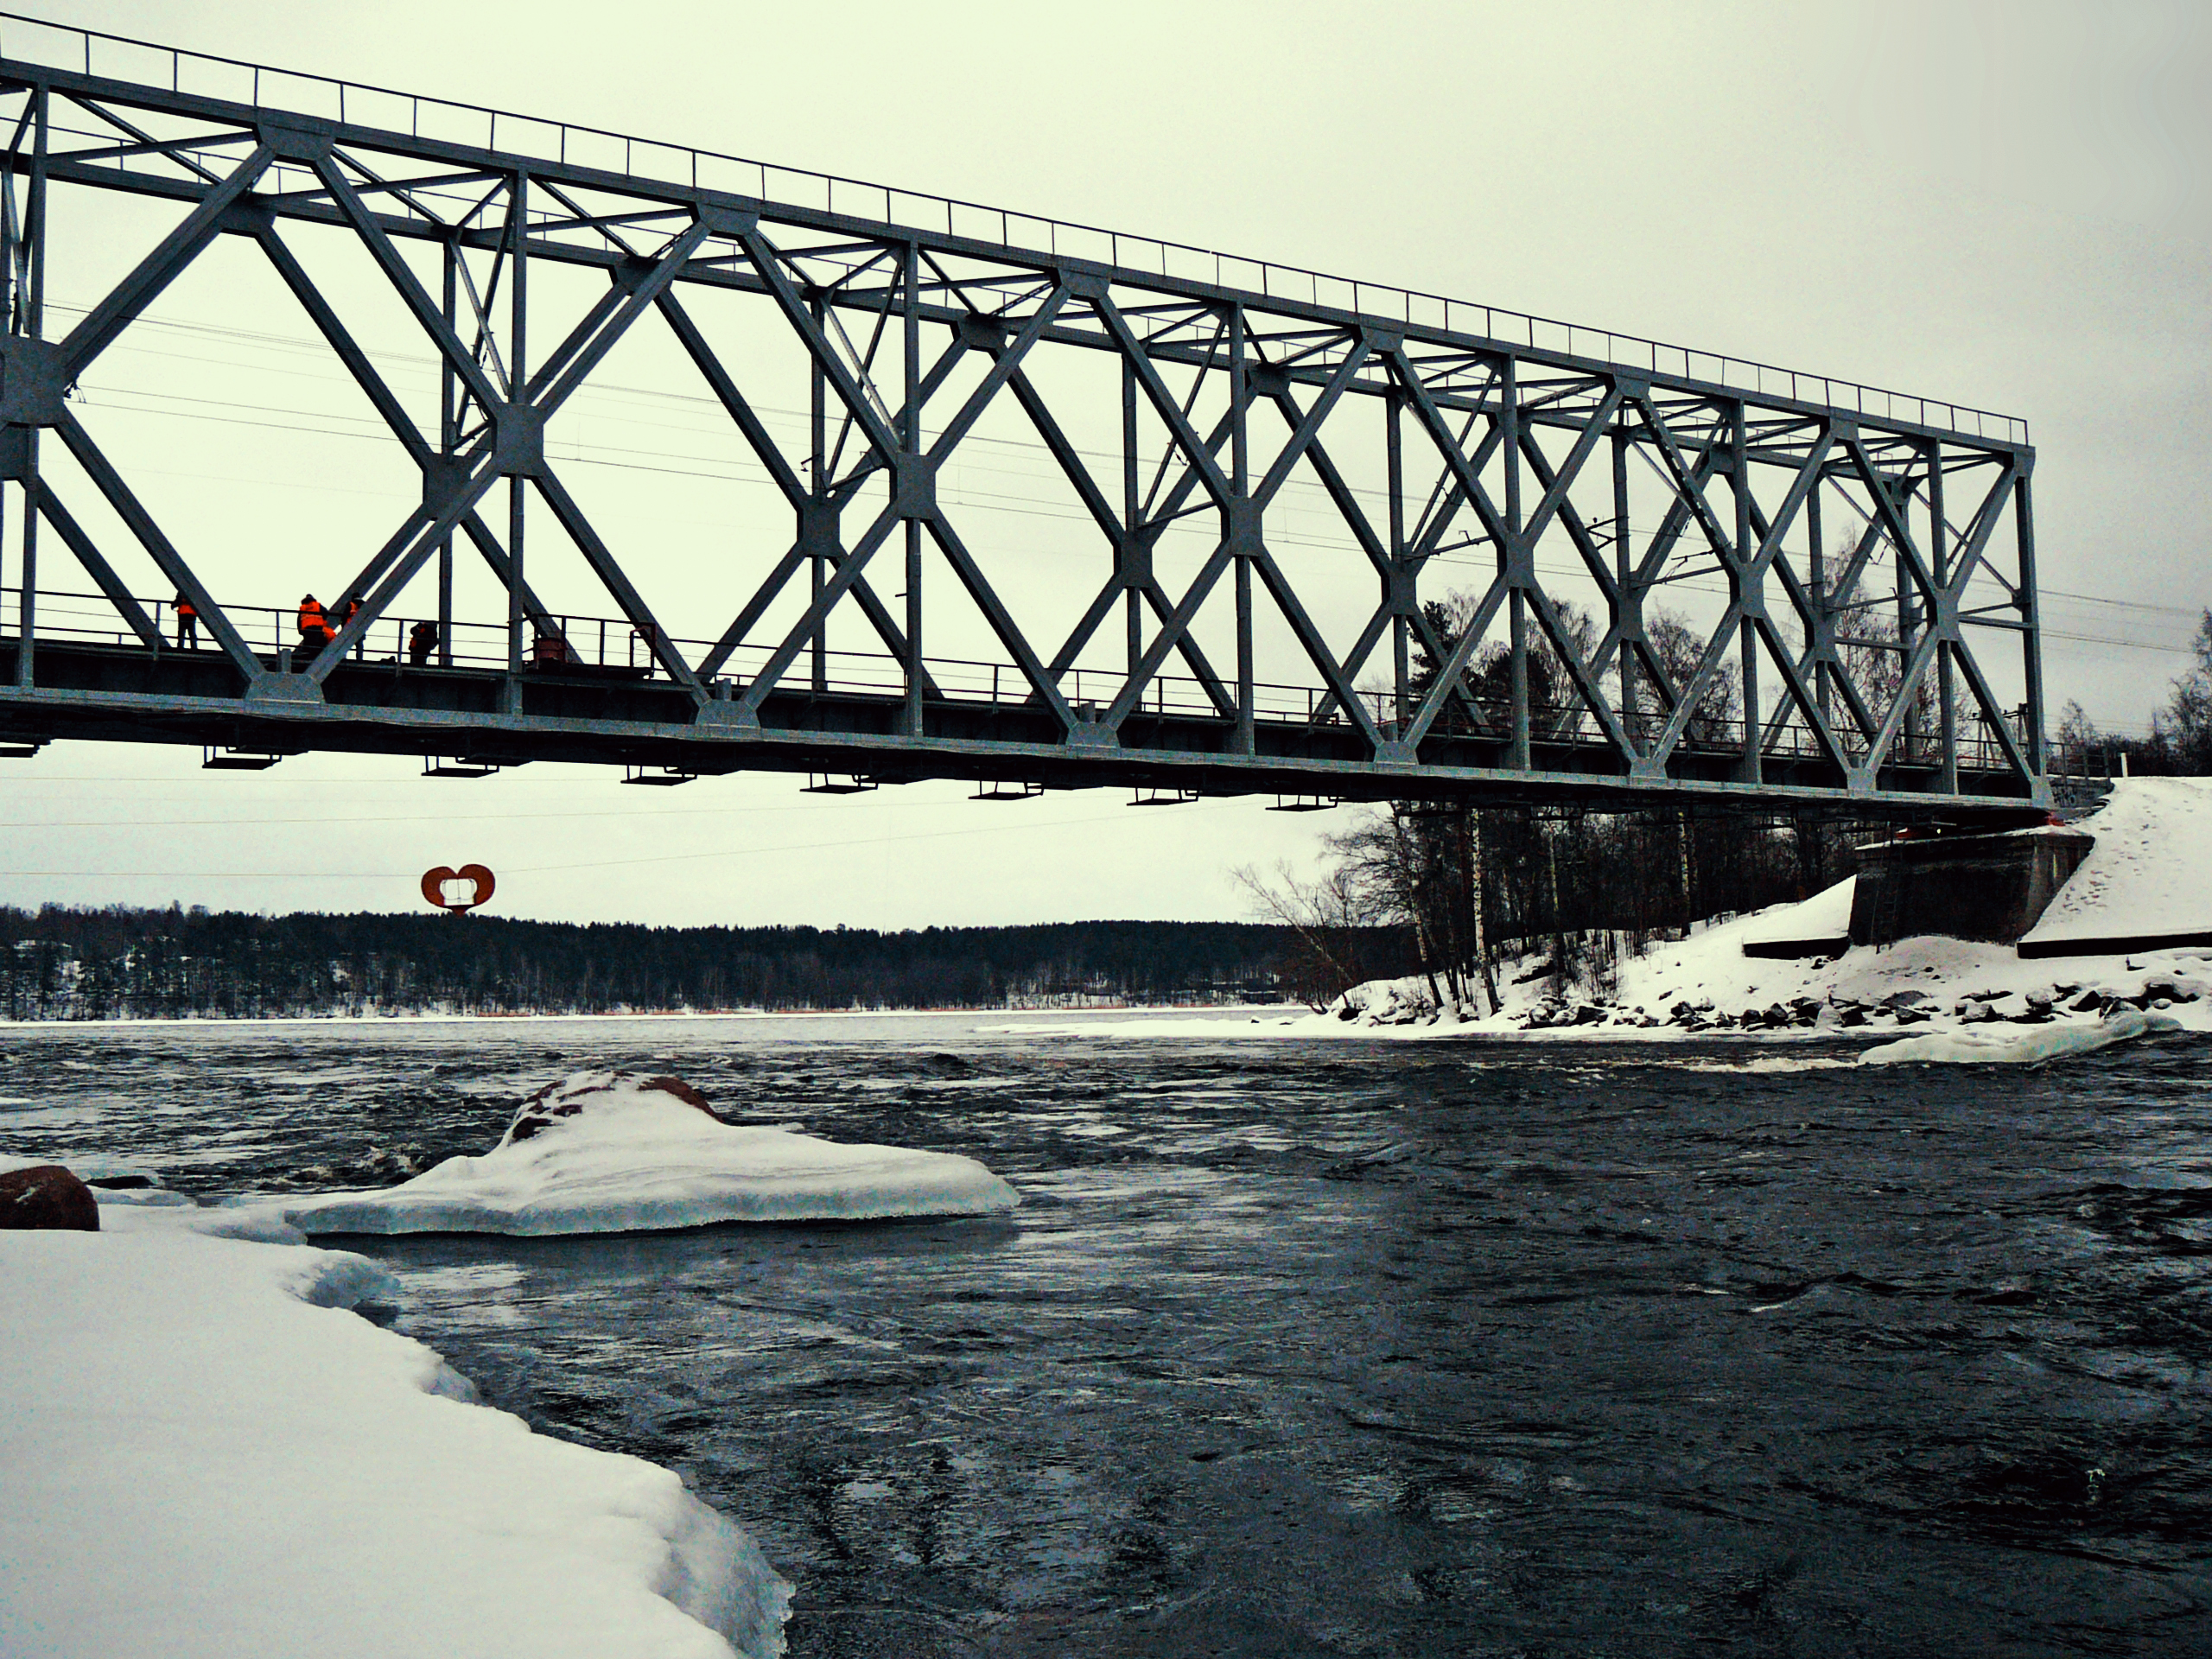
images, water, sky, water resources, body of water, lake, girder bridge, truss bridge, morning, bridge, waterway, snow, beam bridge, fluvial landforms of streams, horizon, cantilever bridge, box girder bridge, arch bridge, winter, nonbuilding structure, suspension bridge, fixed link, metal, concrete bridge, melting, polar ice cap, channel, freezing, bailey bridge, ocean, monochrome, Plate girder bridge, steel, ice cap, river, rectangle, swing bridge, reservoir